Wilhelm I

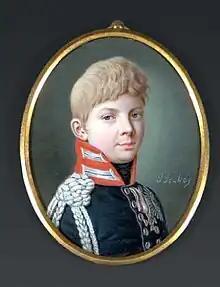
Prince Wilhelm at age 13,

The future king and emperor was born Wilhelm Friedrich Louis of Prussia in the in Berlin on 22 March 1797. As the second son of Louise of Mecklenburg-Strelitz and Prince Frederick William, himself son of King Frederick William II, Wilhelm was not expected to ascend to the throne. His grandfather died the year he was born, at age 53, in 1797, and his father Frederick William III became king. He was educated from 1801 to 1809 by , who was also in charge of the education of Wilhelm's brother, the Crown Prince Frederick William. At age twelve, his father appointed him an officer in the Prussian army.